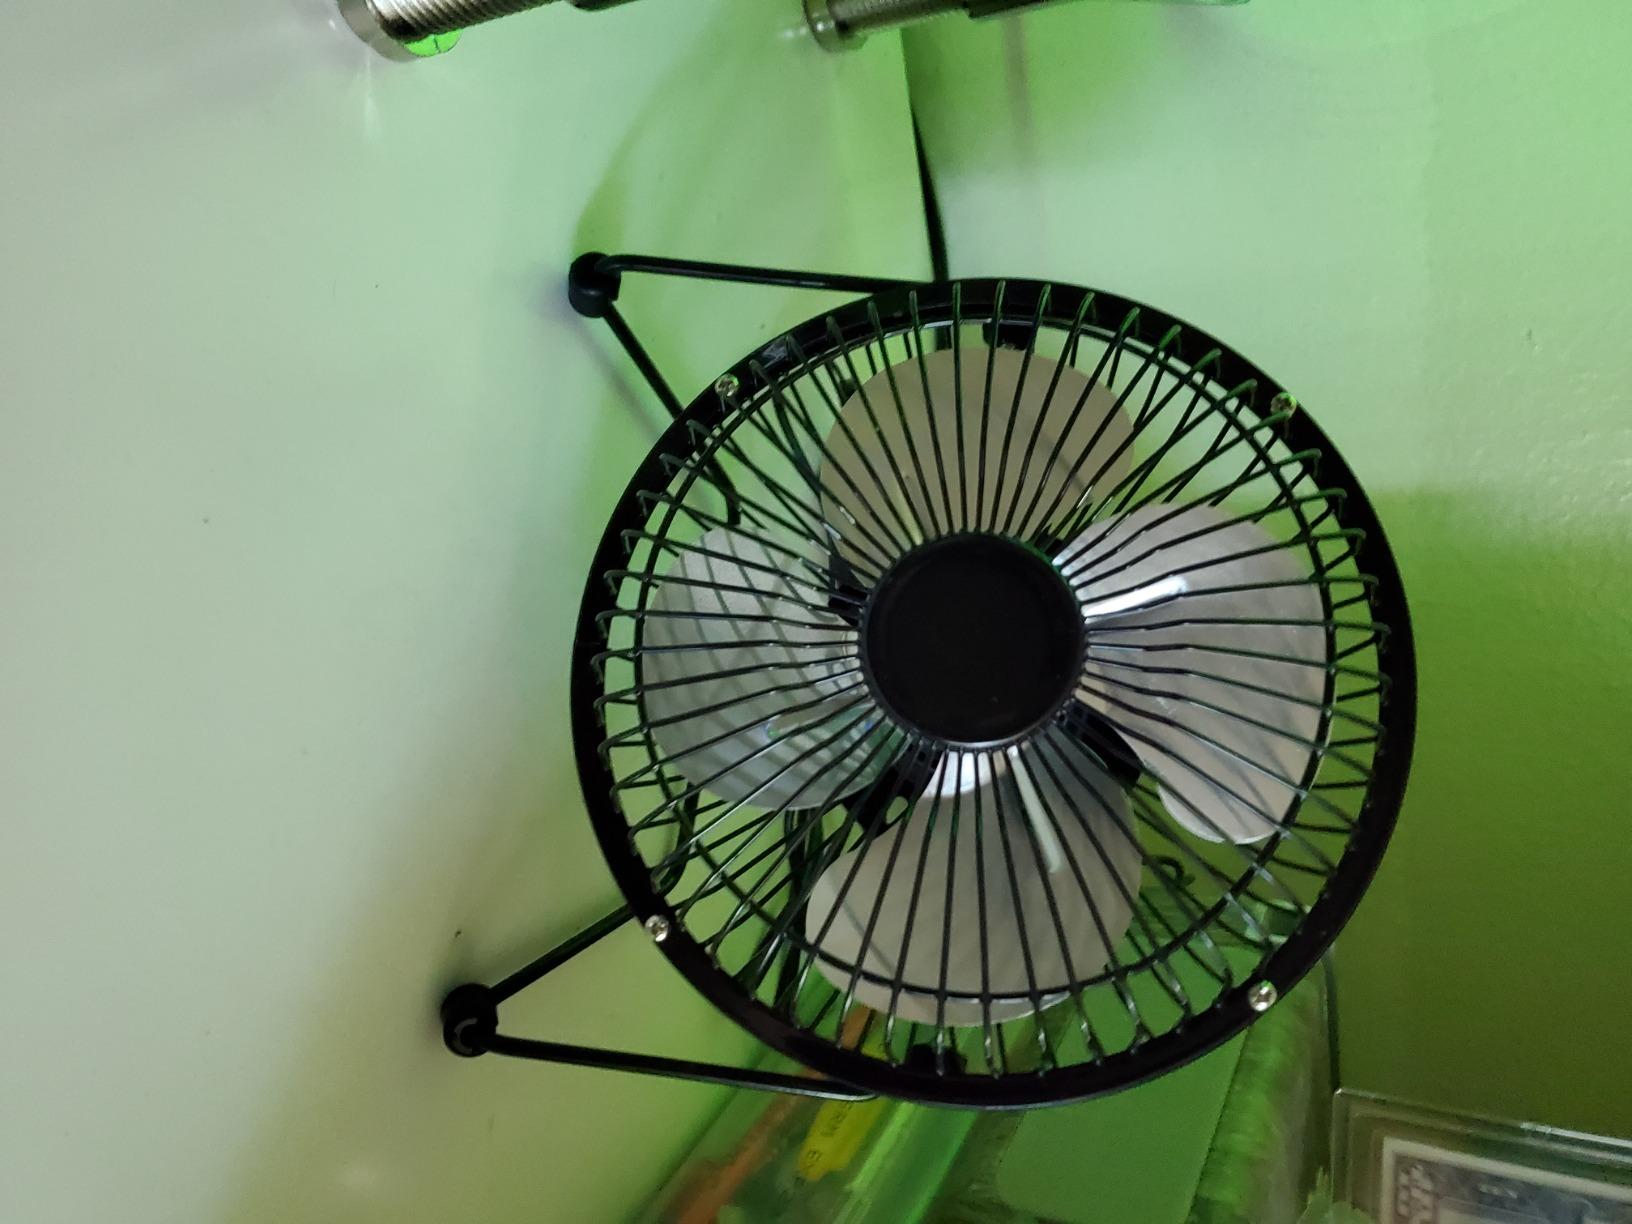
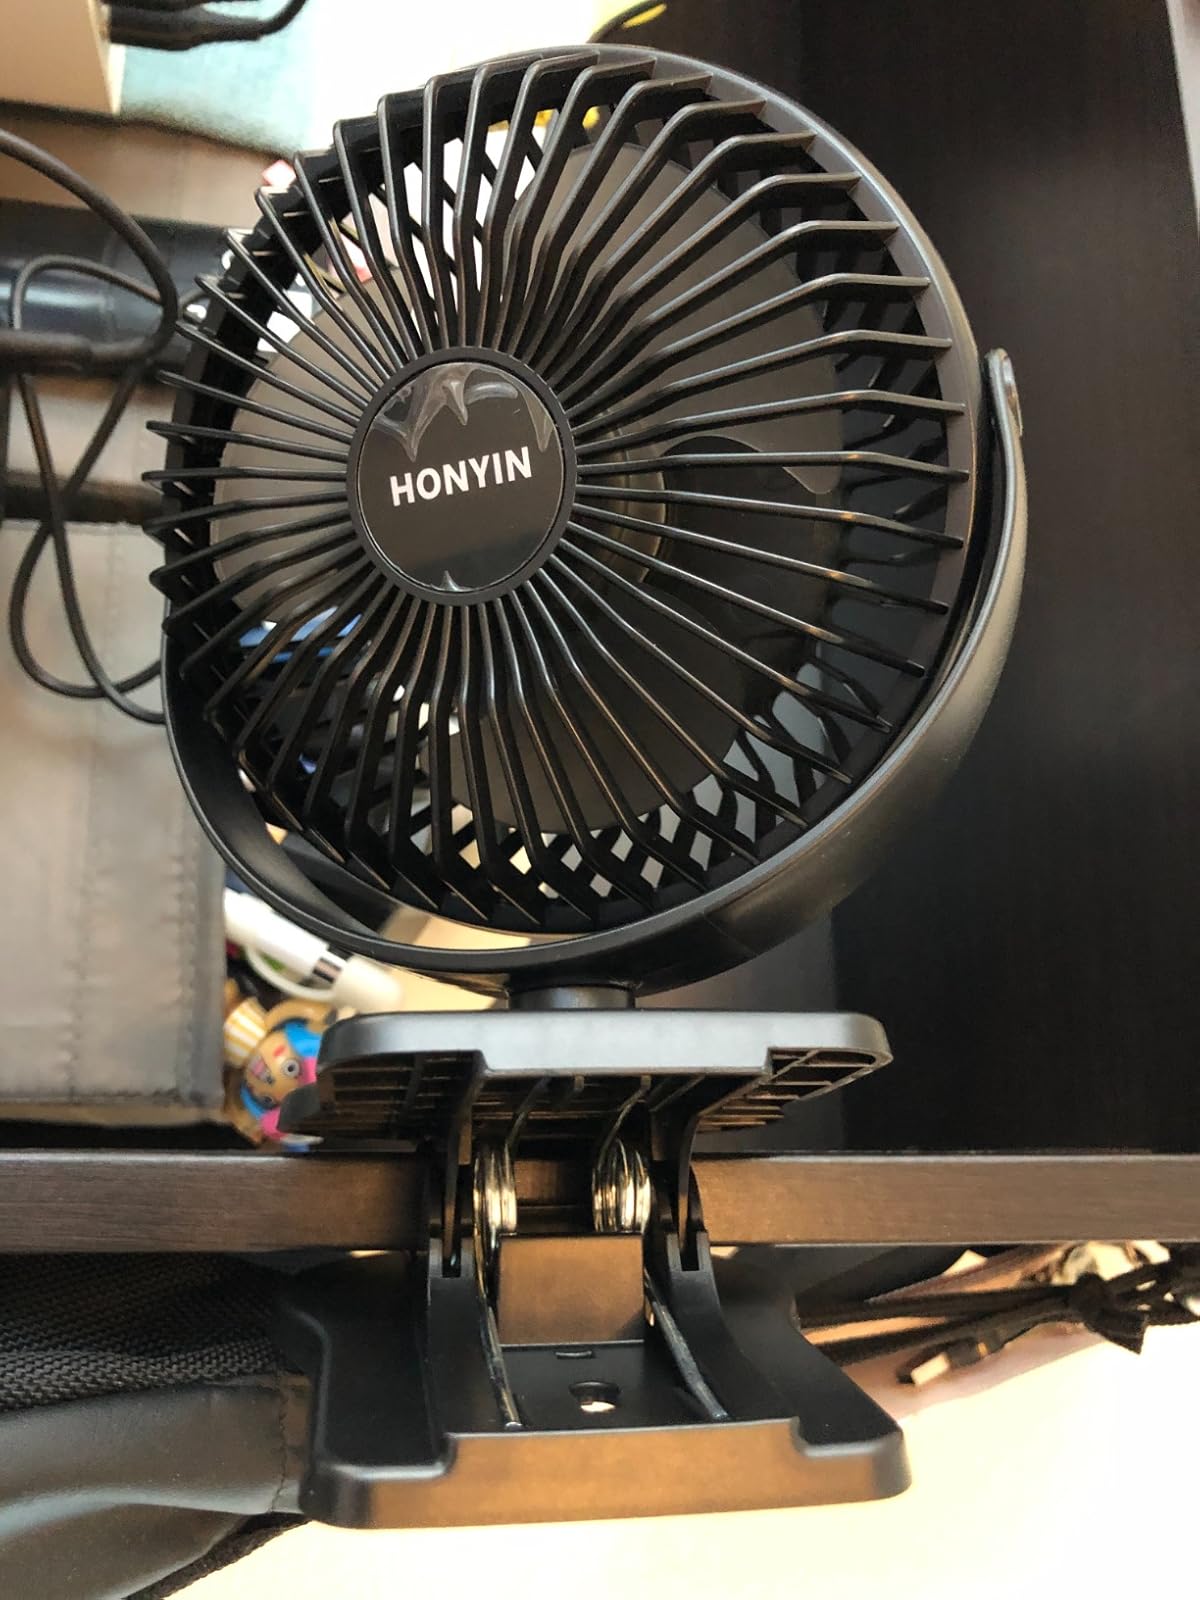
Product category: fan
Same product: no